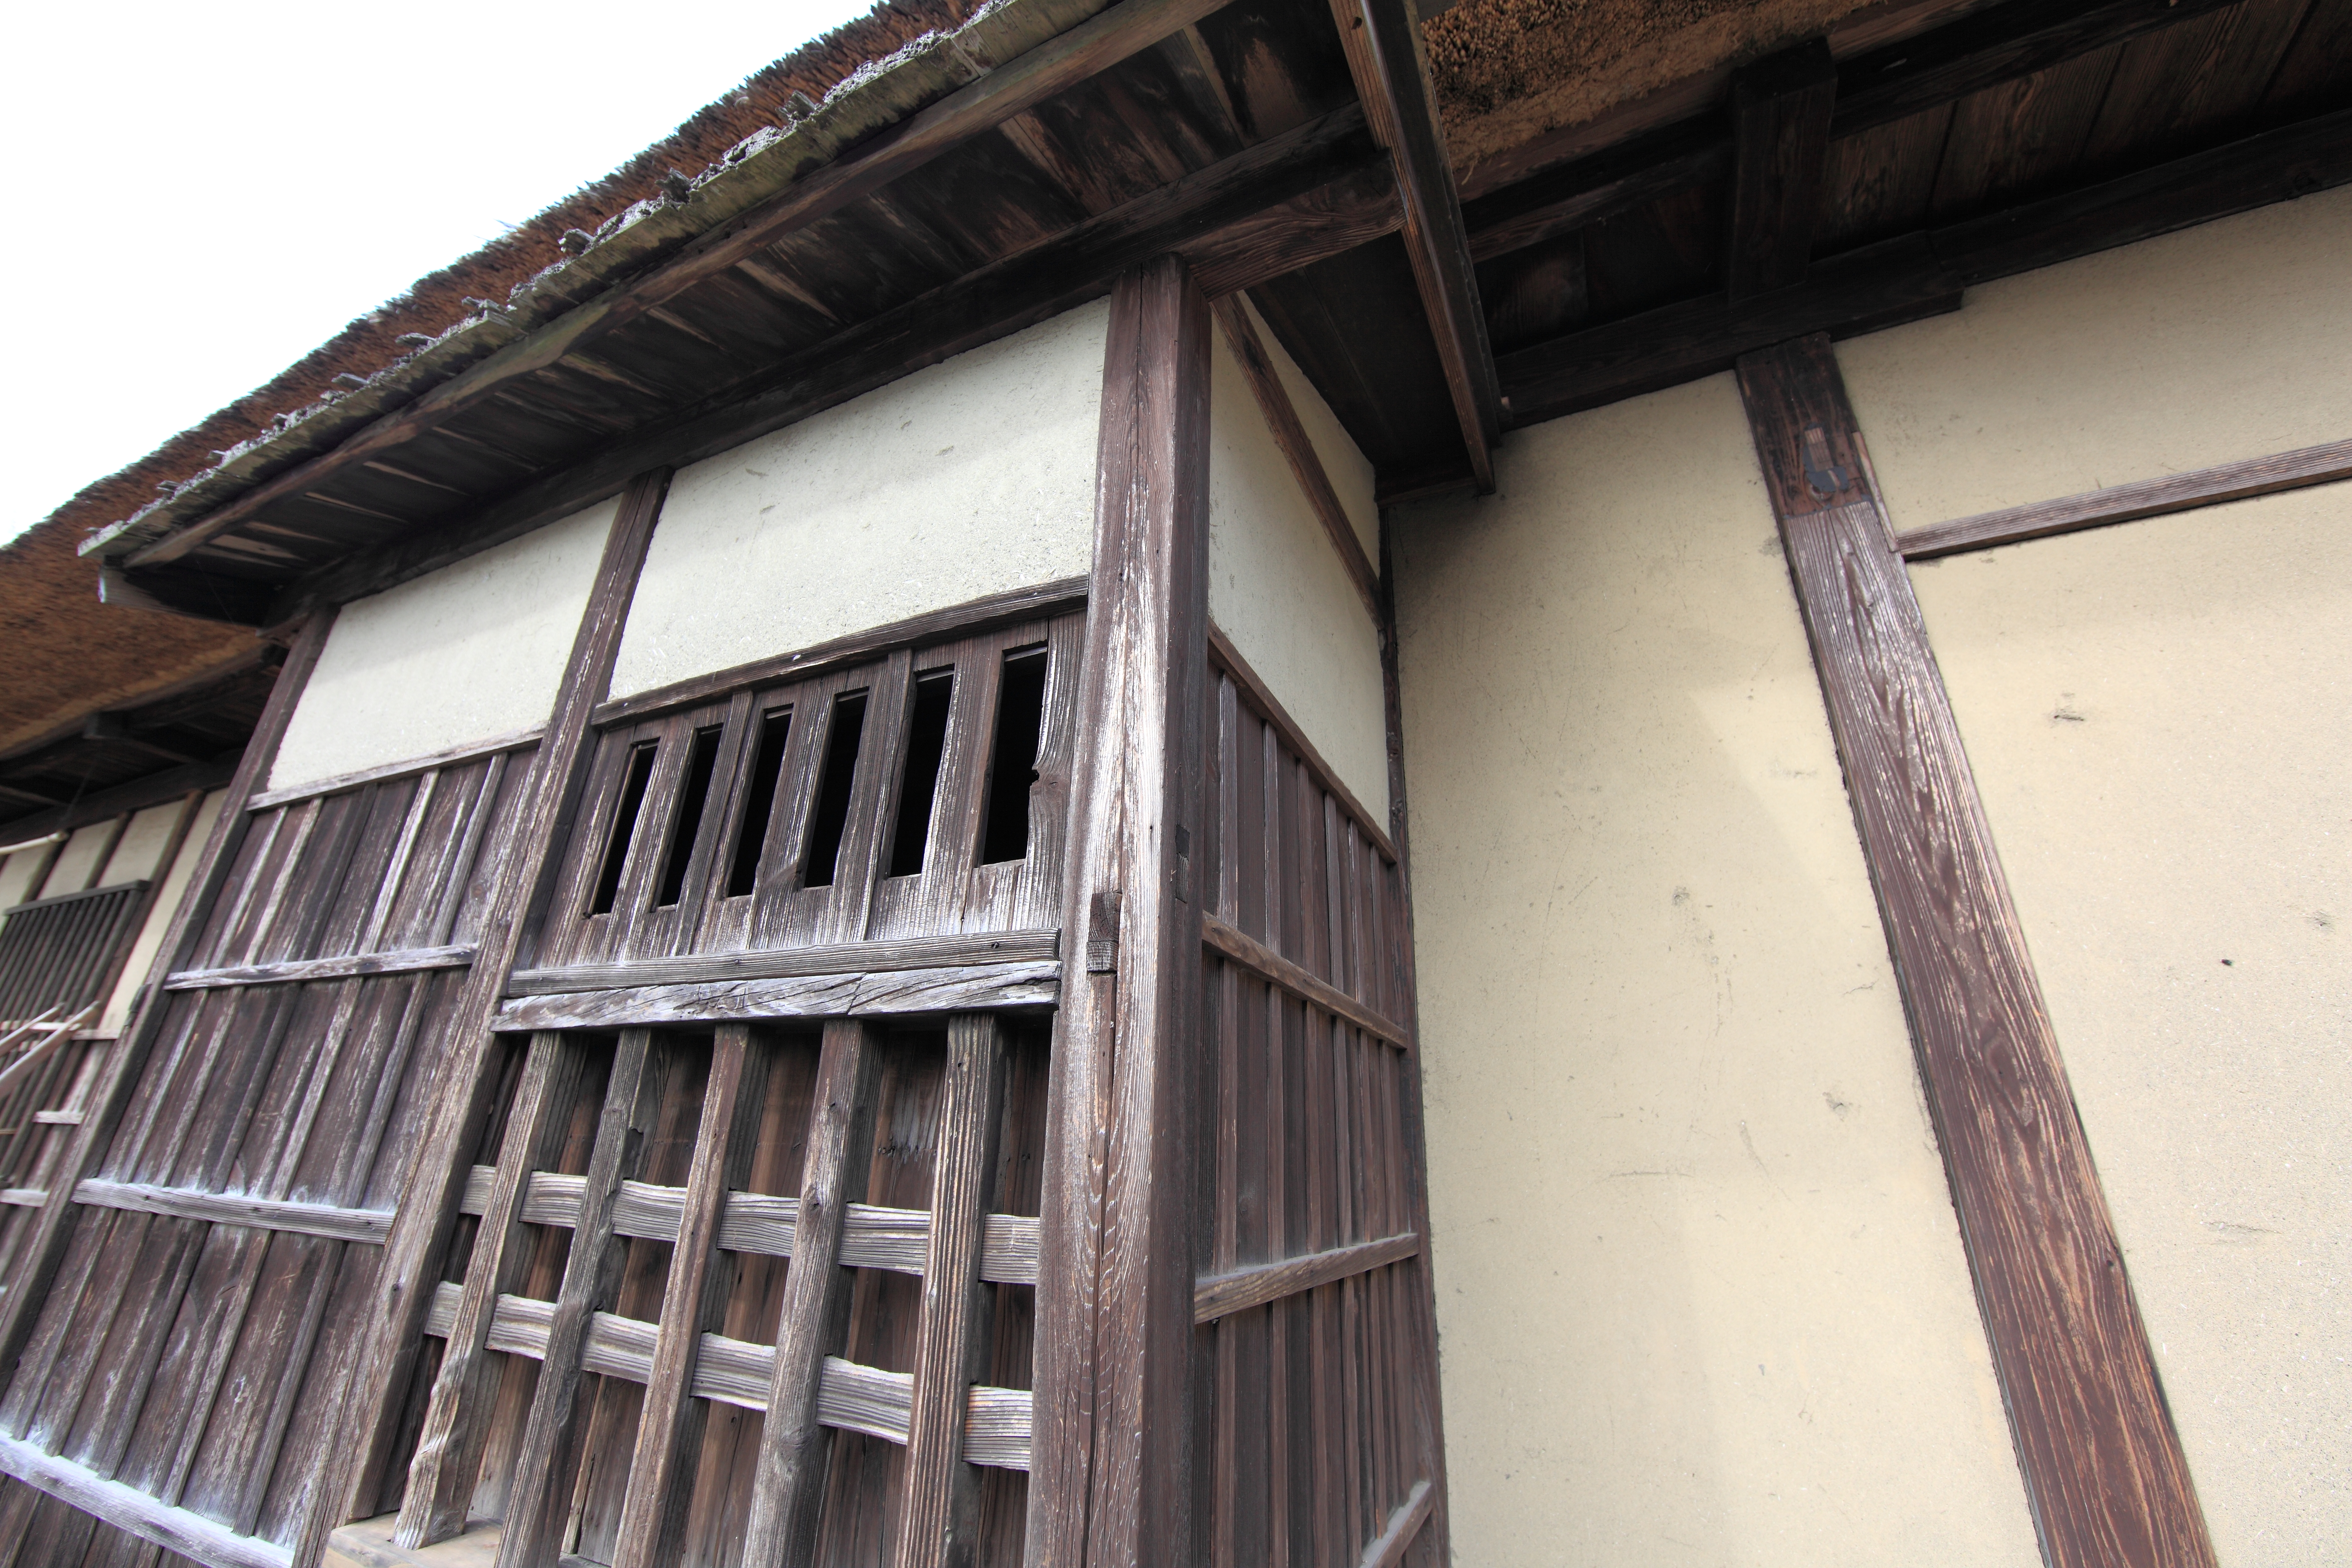
architecture, structure, wood, house, window, roof, home, high, park, facade, property, exterior, design, japanese, 5d, style, hires, markii, traditional, hi, res, resolution, chiba, kisarazu, anzai, ohdayamakouen